Cold-weather warfare

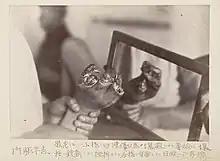
Frostbitten hand with gangrene, suffered by a Japanese soldier in the Sino-Japanese War, winter of 1894–5

The following actions were fought in the Arctic by land and naval forces in World War II between 1941 and 1945 in the following theaters of operations: